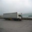
Label: truck